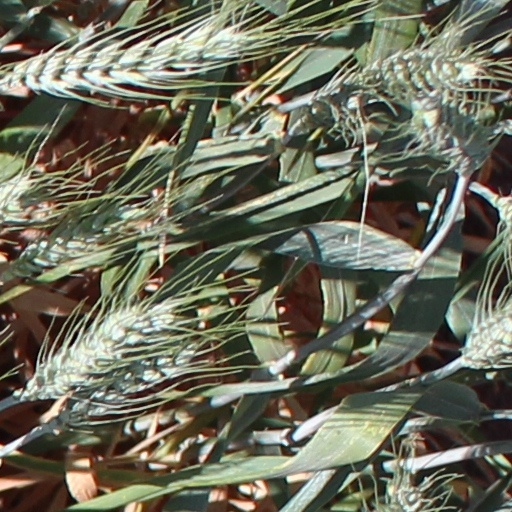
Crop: wheat